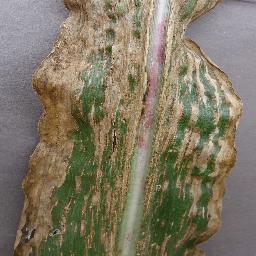
Label: Corn_(Maize)___Gray_Leaf_Spot_(Cercospora)